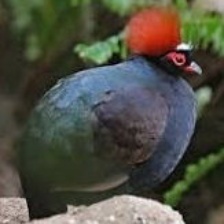
Species: CRESTED WOOD PARTRIDGE
Scientific name: ROLLULUS ROULOUL
ImageNet parent category: partridge